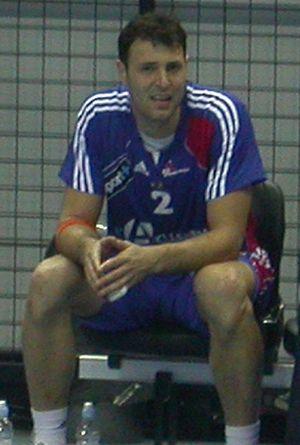
Jérôme Fernandez
L'équipe de France masculine de handball participe à ses 13ᵉ Championnat du monde lors de cette édition 2009 qui se tient en Croatie du 16 janvier au 1ᵉʳ février 2009
Jérôme Fernandez, né le 7 mars 1977 à Cenon, est un ancien joueur de handball international français reconverti entraîneur. Il mesure 1,99 m pour 106 kg et évoluait au poste d'arrière gauche en équipe de France et en clubs.